Chris Colabello

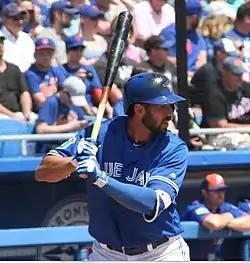
Colabello with the Toronto Blue Jays

Christopher Adrian Colabello (born October 24, 1983) is an Italian-American professional baseball first baseman and outfielder who is a free agent. He has previously played in parts of four seasons in Major League Baseball (MLB) for the Minnesota Twins and Toronto Blue Jays, after playing seven seasons in independent baseball.